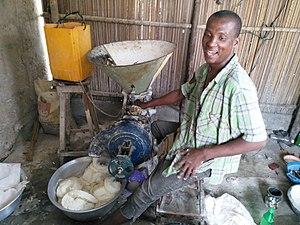
Le meunier à Djeffa. Il transforme les grains de maïs apportés par les habitants en farine de maïs. La farine de maïs est l'un des composants essentiels de l'alimentation au Bénin This is an image of ""African people at work"" from Benin"
La farine de maïs est une farine obtenue par mouture sèche de grains de maïs.